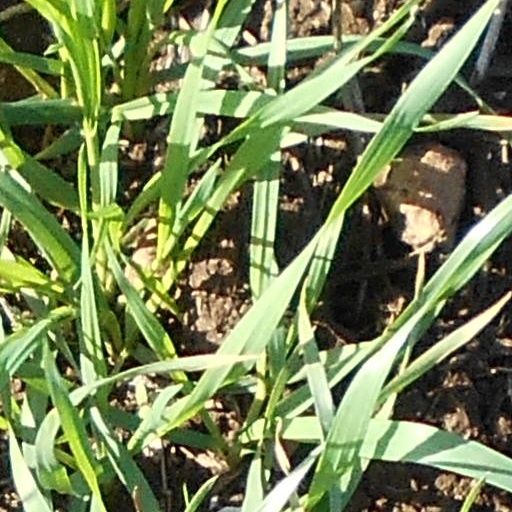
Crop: wheat